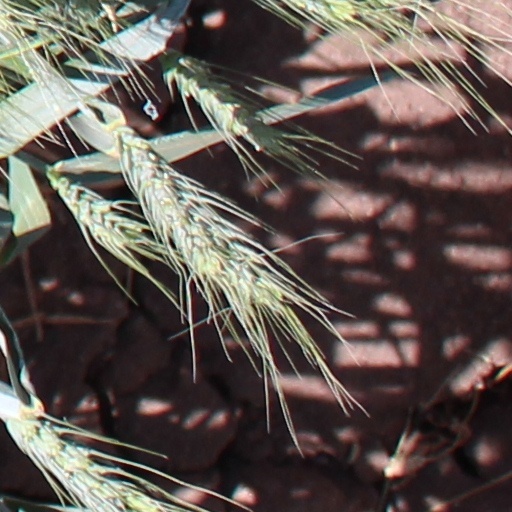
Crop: wheat